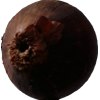
Label: red_onion